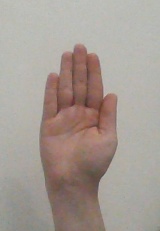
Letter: seen